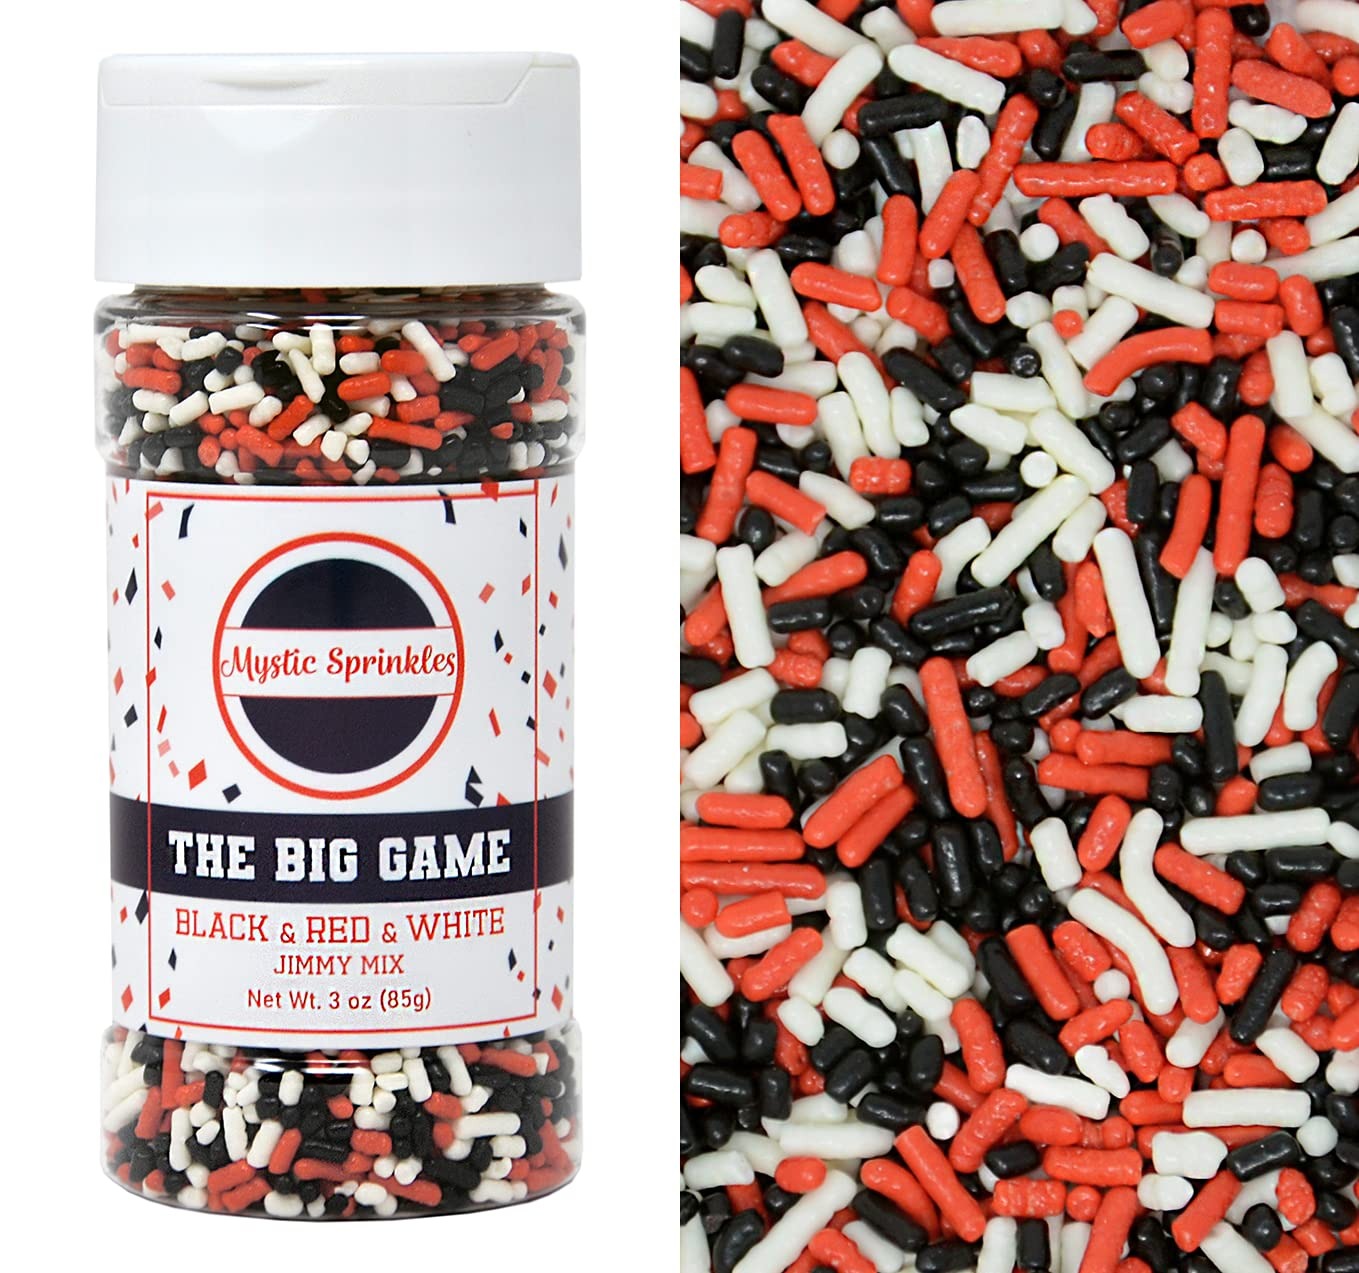
Item Name: Mystic Sprinkles The Big Game Jimmy Mix 3oz Bottle (Black, Red & White)
Bullet Point 1: School/Team Colors
Bullet Point 2: 3oz Bottle
Bullet Point 3: Kosher Certified
Bullet Point 4: Made in the USA
Bullet Point 5: Makes a GREAT gift!
Product Description: Support your favorite team with The Big Game Jimmy Mixes from Mystic Sprinkles. These school color inspired sprinkles are just what you need to take all of your treats to the next level! Whether you're courtside, poolside, or on the field, these adorable jimmies are ready to top cookies, cupcakes, brownies, ice cream and more!
Value: 3.0
Unit: Ounce

Price: 9.99